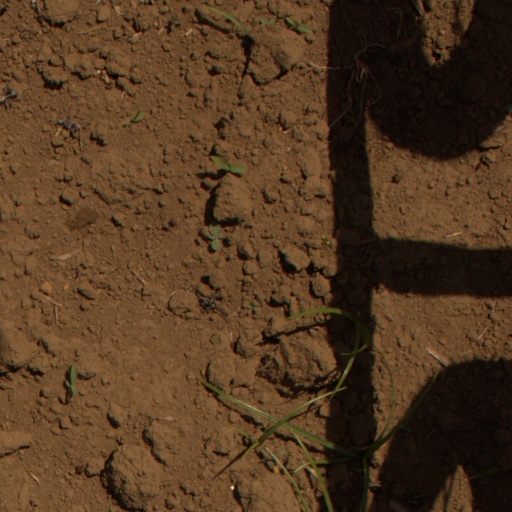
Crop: Jerusalem artichoke